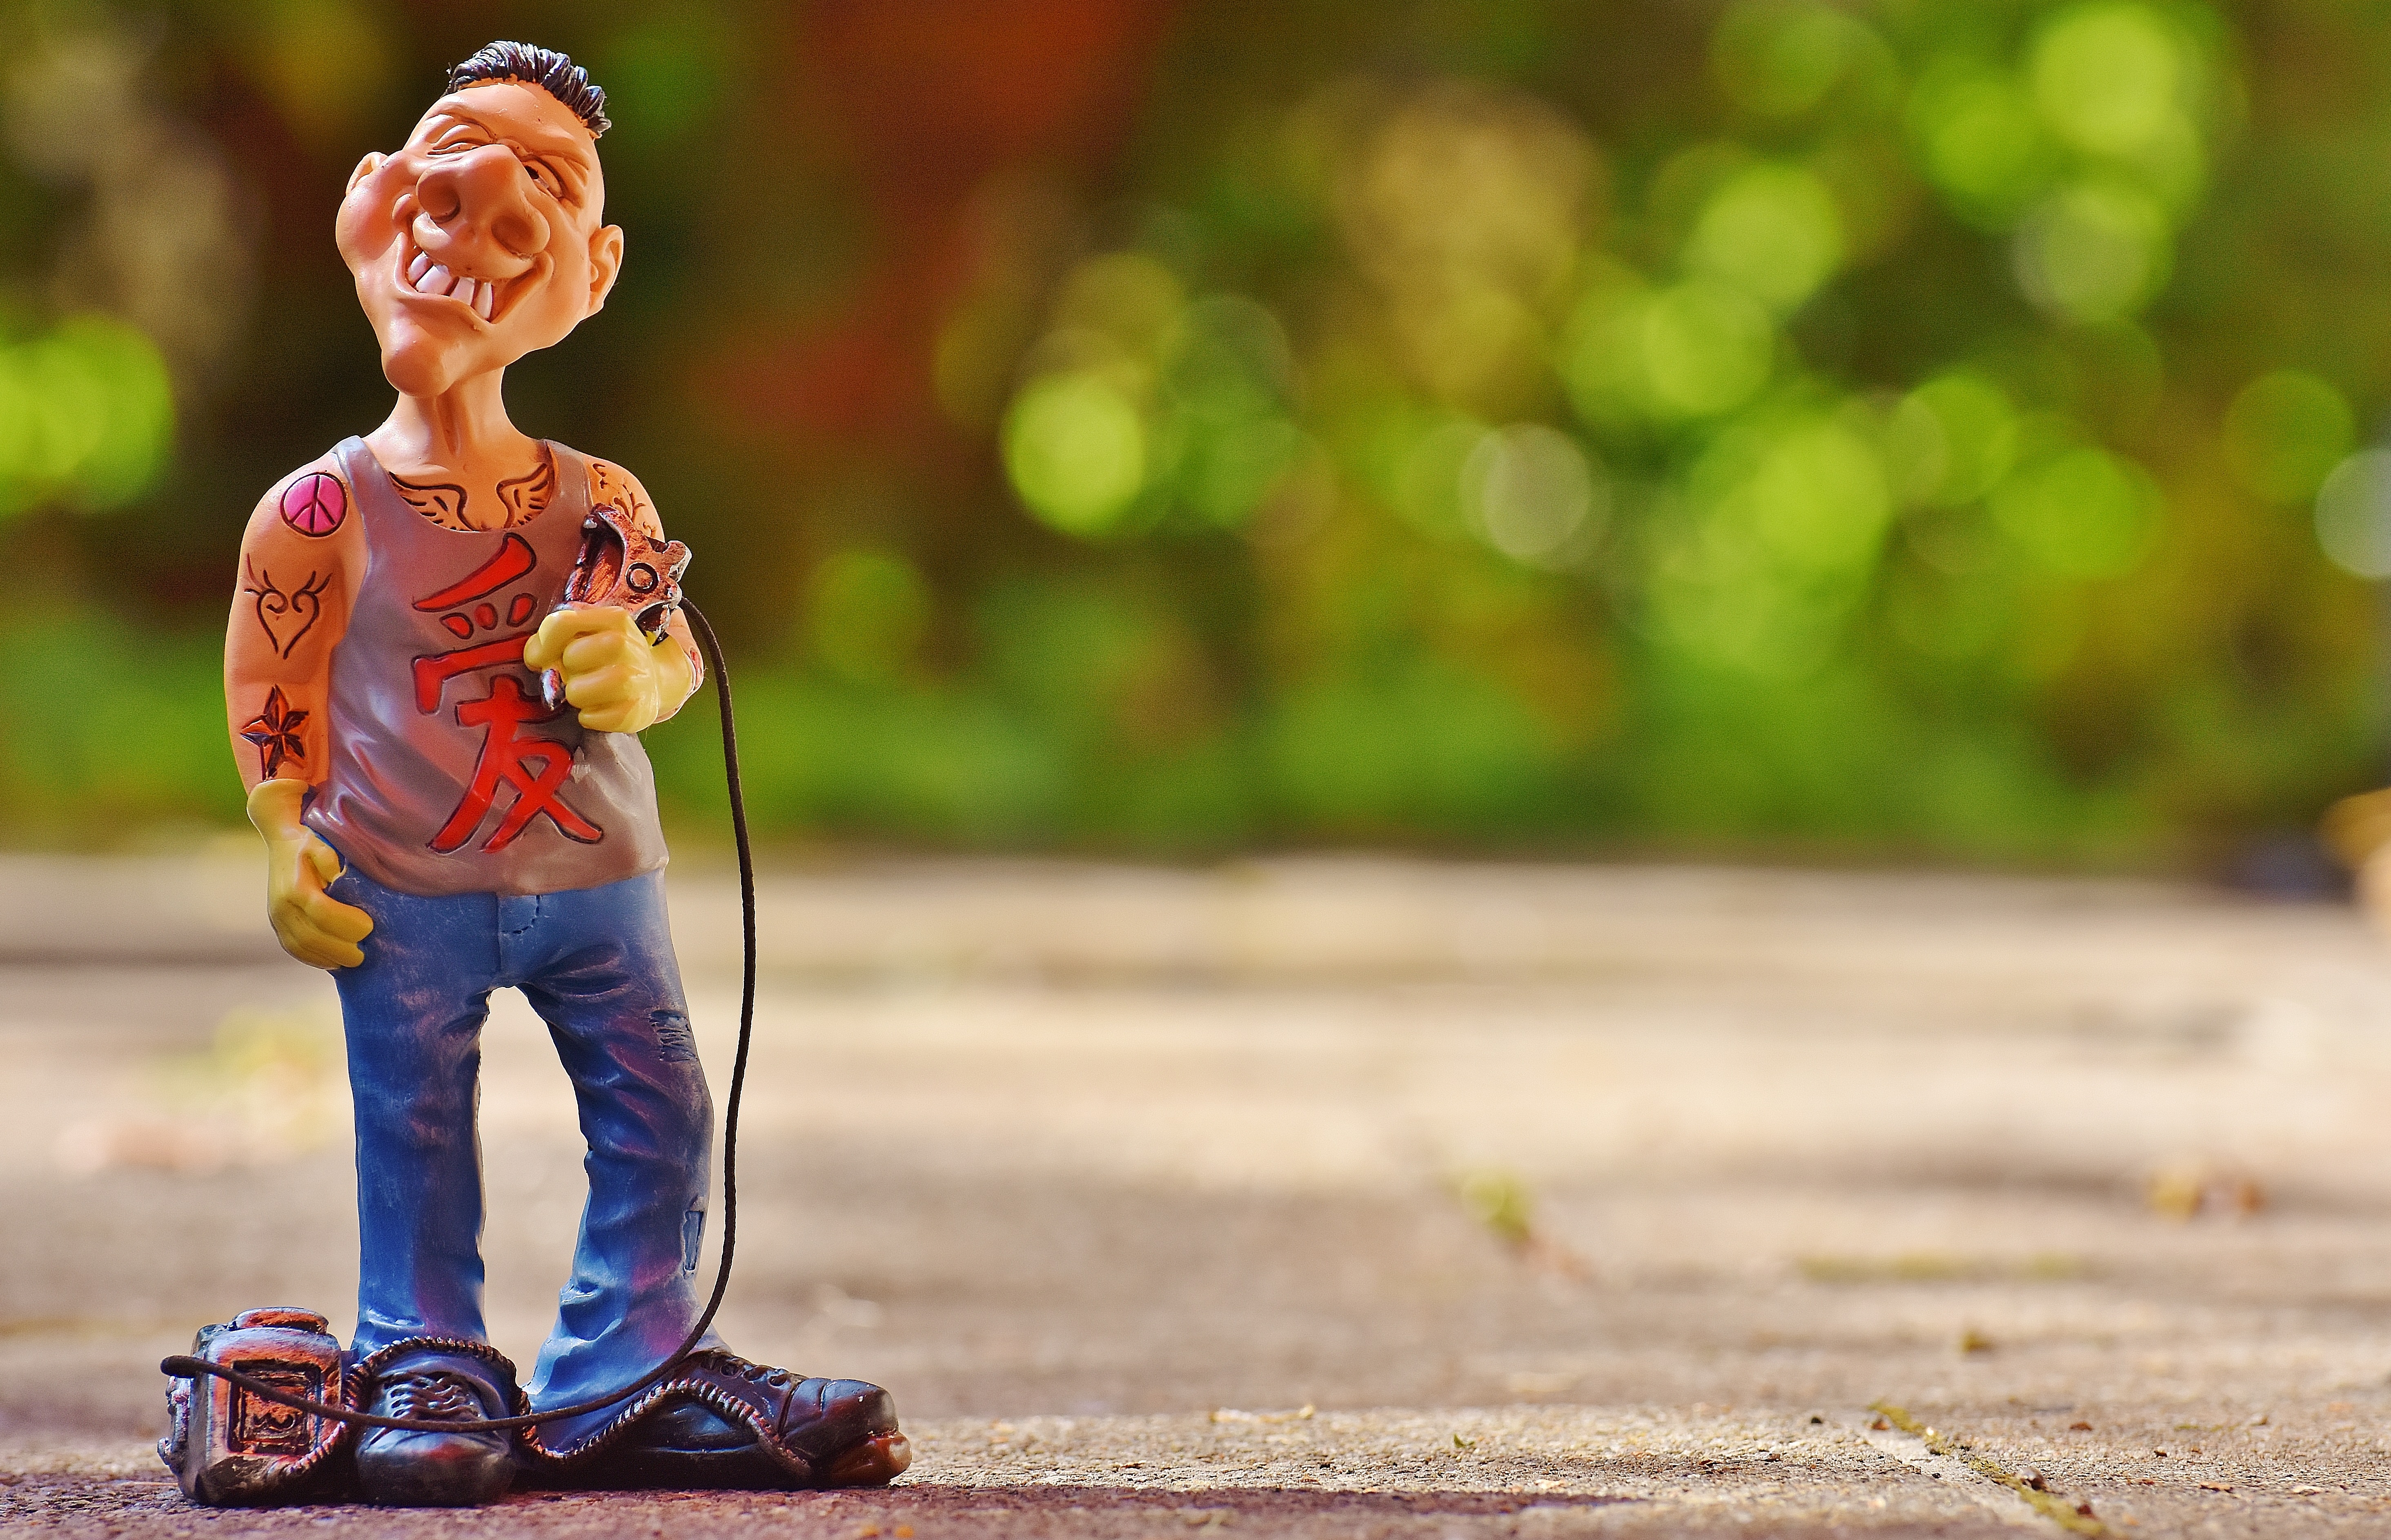
man, play, decoration, spring, tattoo, child, toy, fig, deco, toddler, funny, tattoo artist, human positions